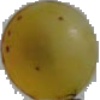
Label: white_grape